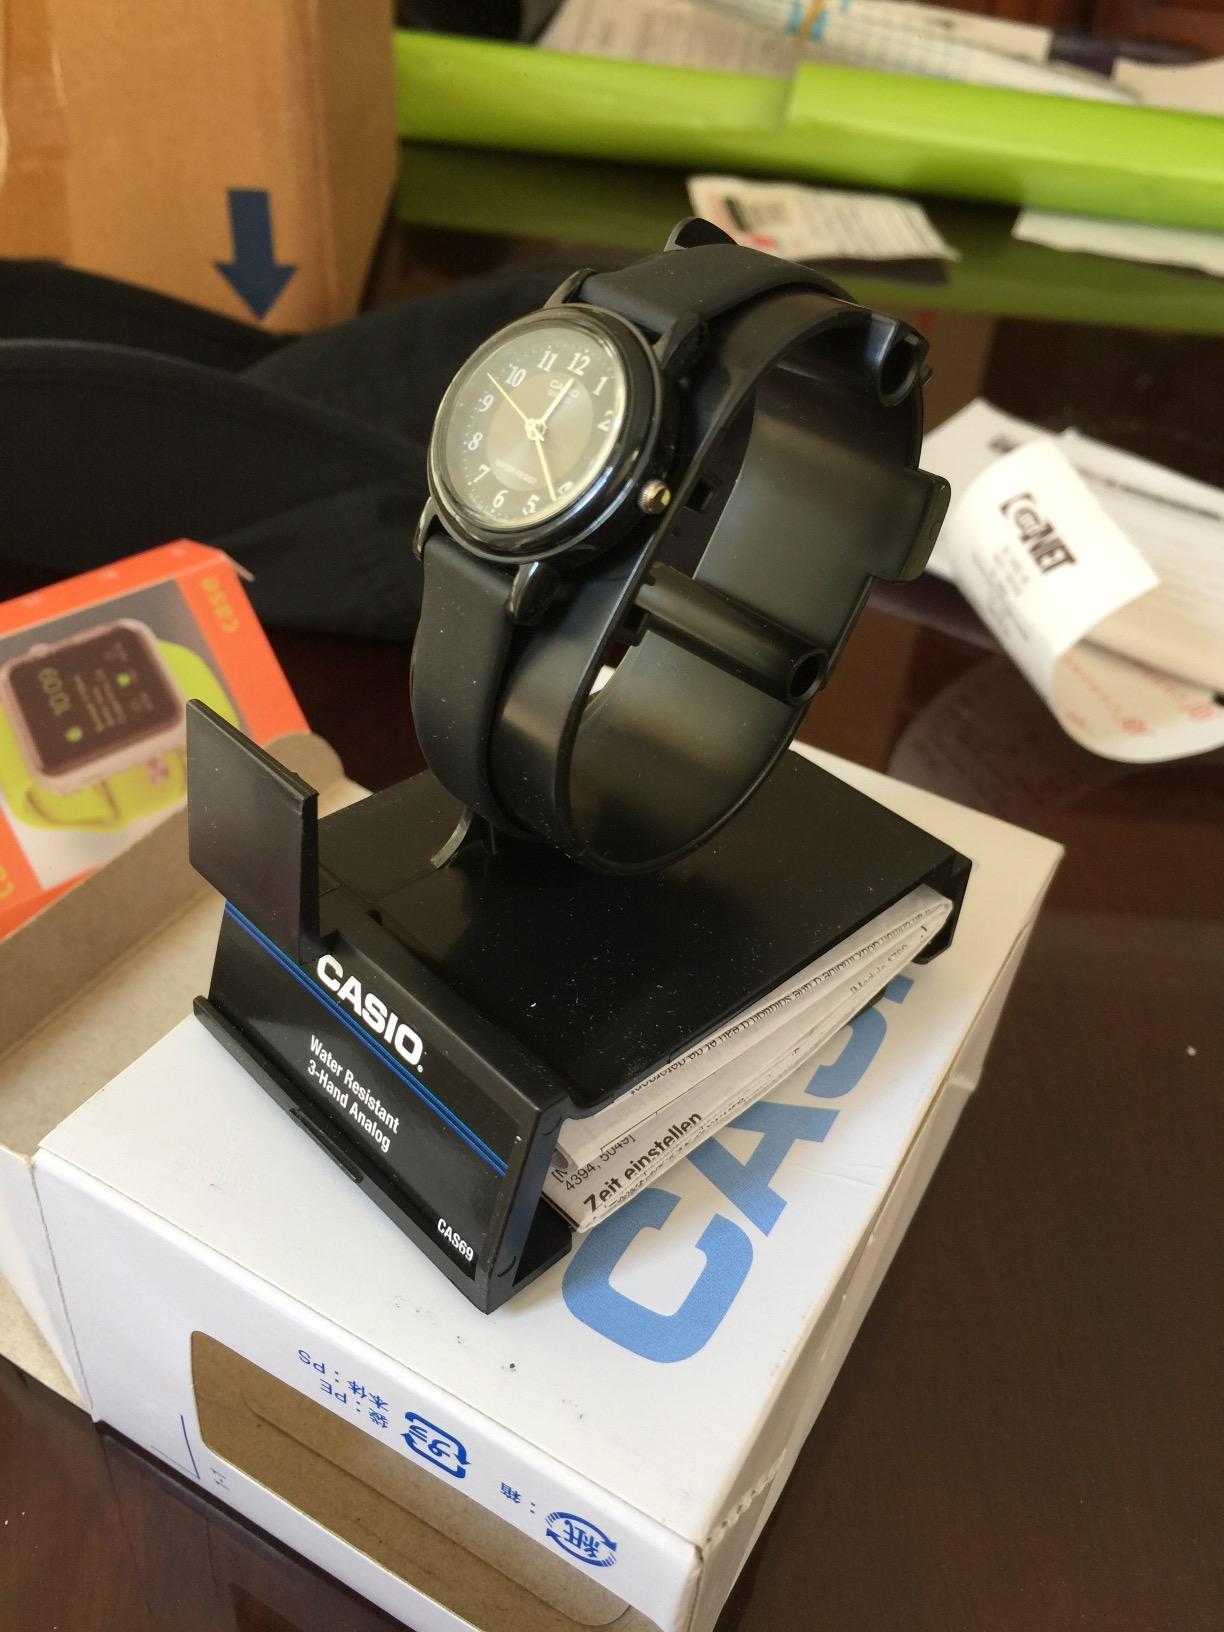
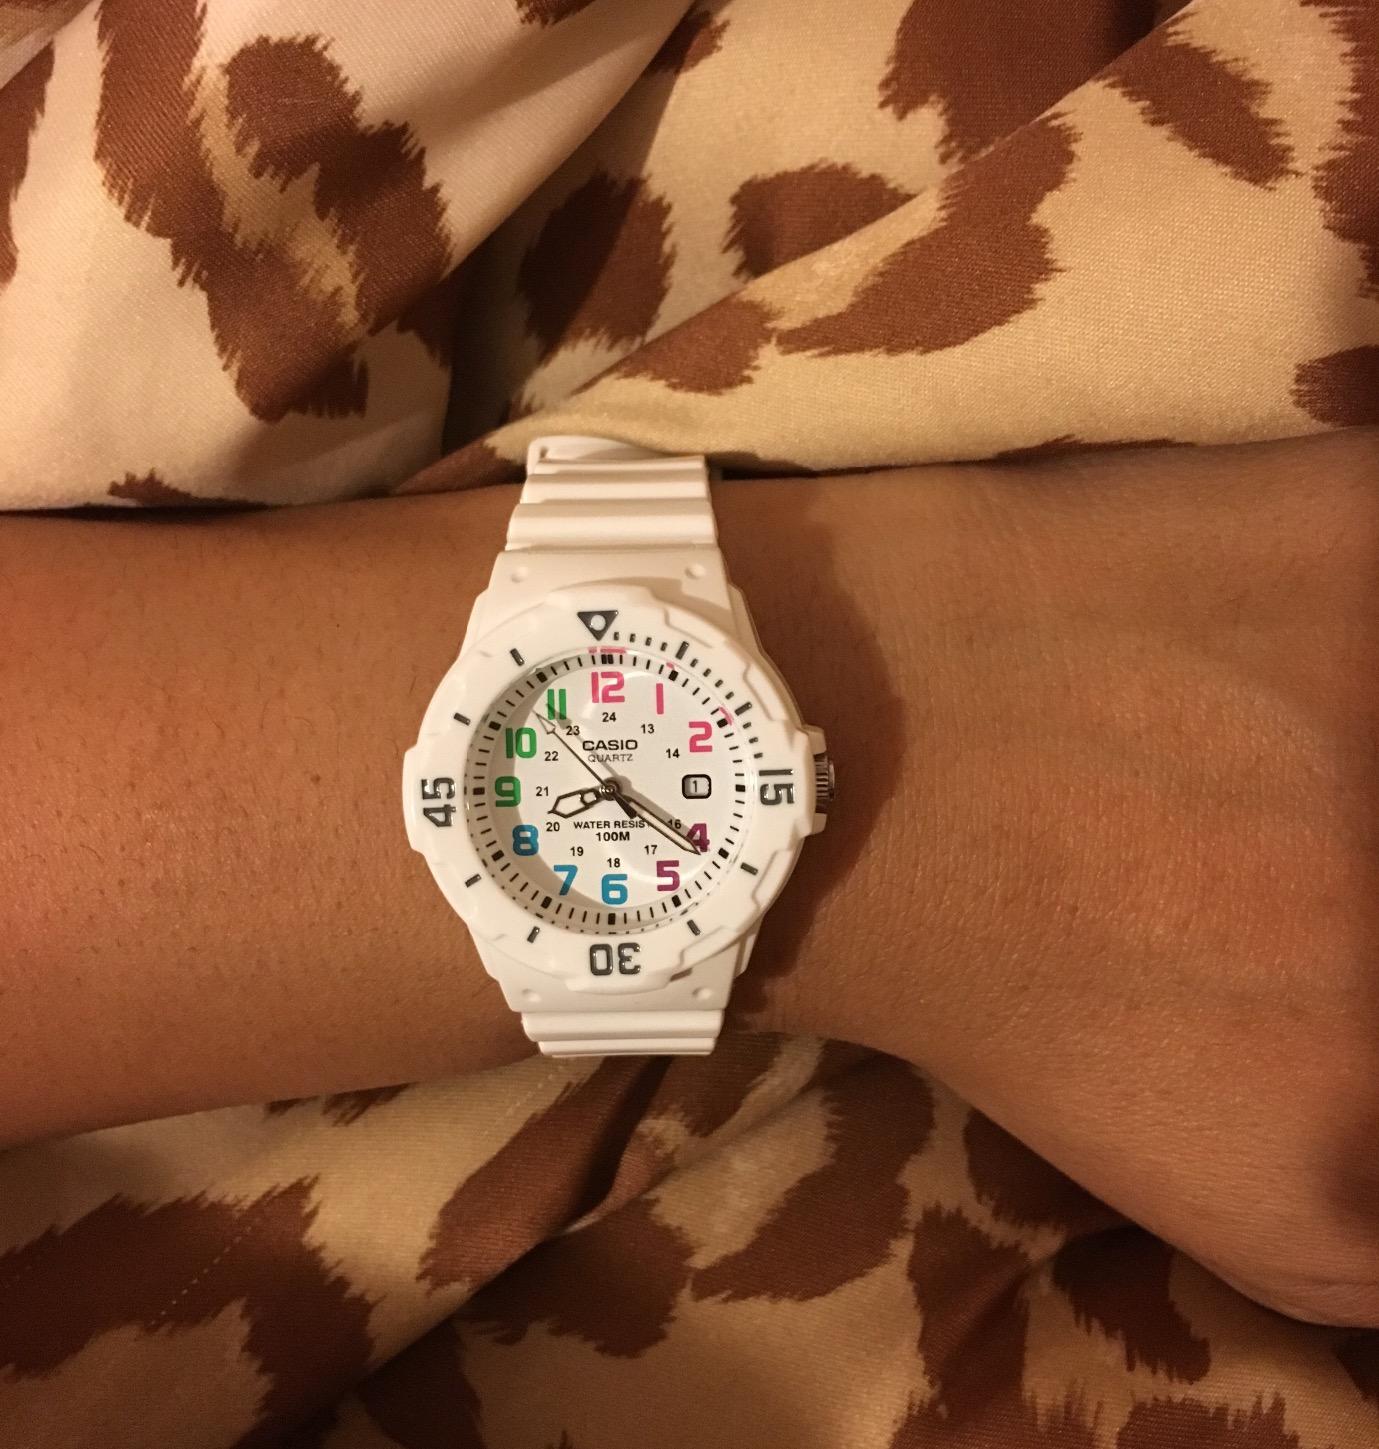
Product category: accessories_watch
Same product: no